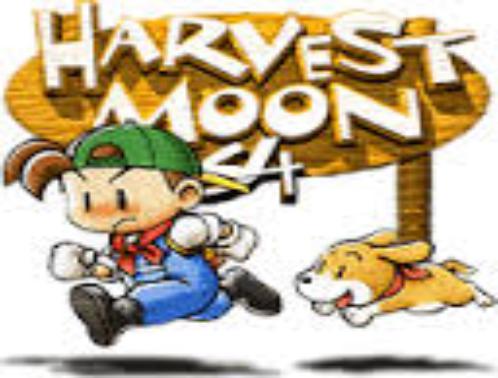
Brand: Harvest Moon
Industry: Leisure